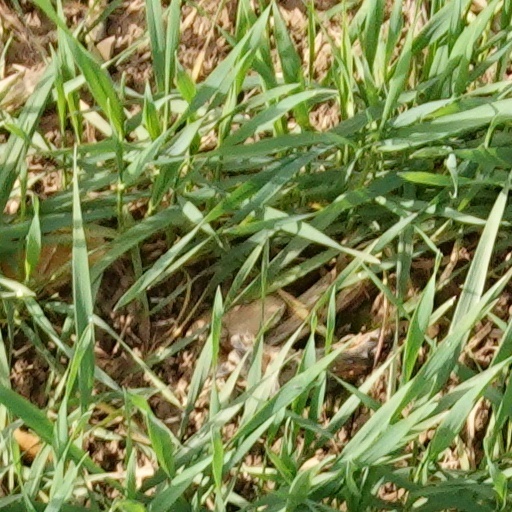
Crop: wheat